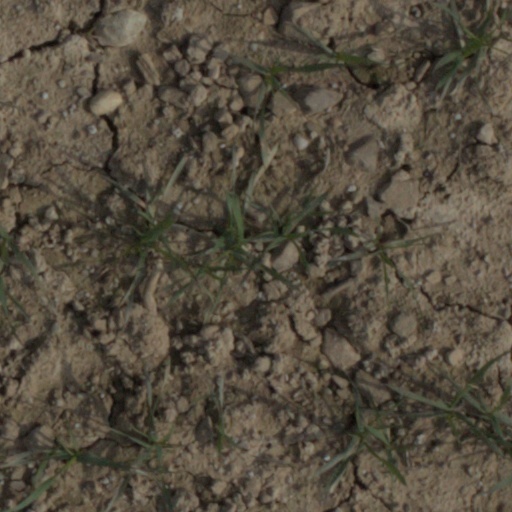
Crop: wheat